Madrasi Para

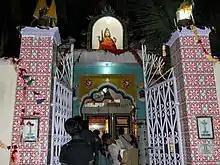
Mariamman temple in JPMC karachi

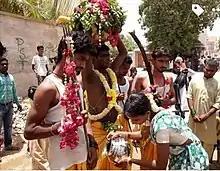
Tamil Hindus celebrating festival in JPMC karachi

Madrasi Para is a neighborhood in the Karachi Cantonment area of Karachi, Sindh, Pakistan. This neighborhood is located close to the Jinnah Post Graduate Medical Centre. The population of this neighborhood is mostly Tamil Hindus that migrated in early 20th century before the independence of Pakistan when Karachi was developed during the British Raj. The Mariamman Temple located in this neighborhood is a Tamil Hindu temple in Karachi.